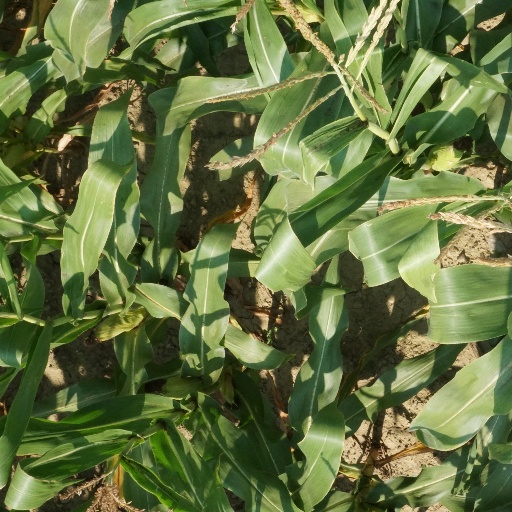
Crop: maize; corn